John Thomas North

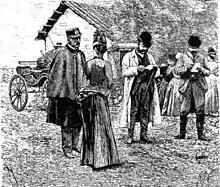
North at a circa 1890 garden party with General Baquedano, commander in chief of the Chilean Army in the War of the Pacific

Territorial disputes between Chile, Peru and Bolivia triggered the War of the Pacific in 1879 with Chile invading and occupying Peruvian and Bolivian land. In the course of the war, North suffered damage to his waterworks, and one of his ships was sunk. However he also befriended the Chilean Admiral Patricio Lynch who later supported him in his business ventures. During the war, North was assisted by two British men: Robert Harvey, who had worked for the Peruvian government in the nitrates (saltpetre) industry, and John Dawson, a banker. North was able to use Harvey's knowledge of the nitrates business and credit provided by Dawson to purchase nitrates bond certificates at low prices from investors who were panicked by Peru's poor military performance during the war. After the war, the Chilean government annexed Tarapacá and allowed the bond holders to take possession of the title deeds to the nitrate fields, perhaps influenced by appeals from North's friends. North thus managed to secure a large share of the Chilean nitrate industry for a very small initial investment in almost worthless bonds. The reason that the Chilean government allowed this is that it would have cost them GBP£4 million to buy the bonds from the mainly British nitrate speculators. By allowing the speculators to start mining the Chilean government could take a share of profits via export duties without having to provide the initial capital costs to begin production of nitrates.